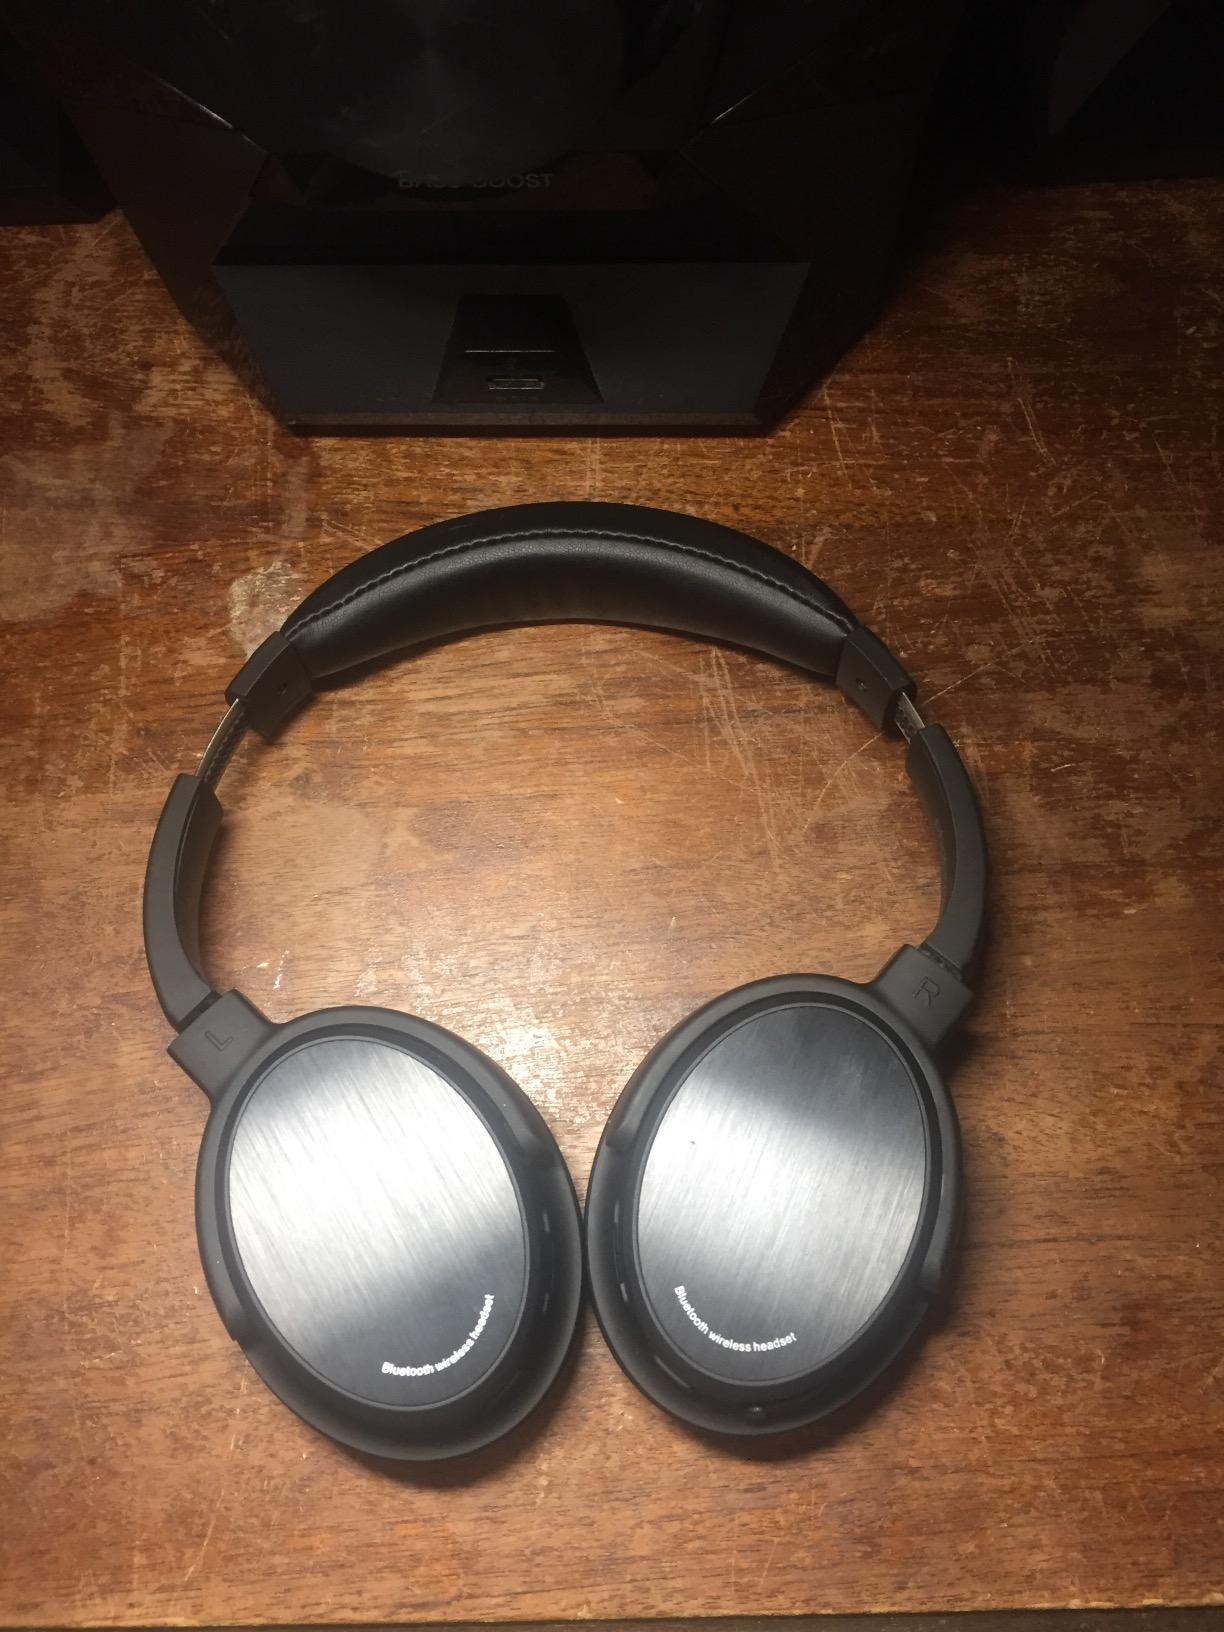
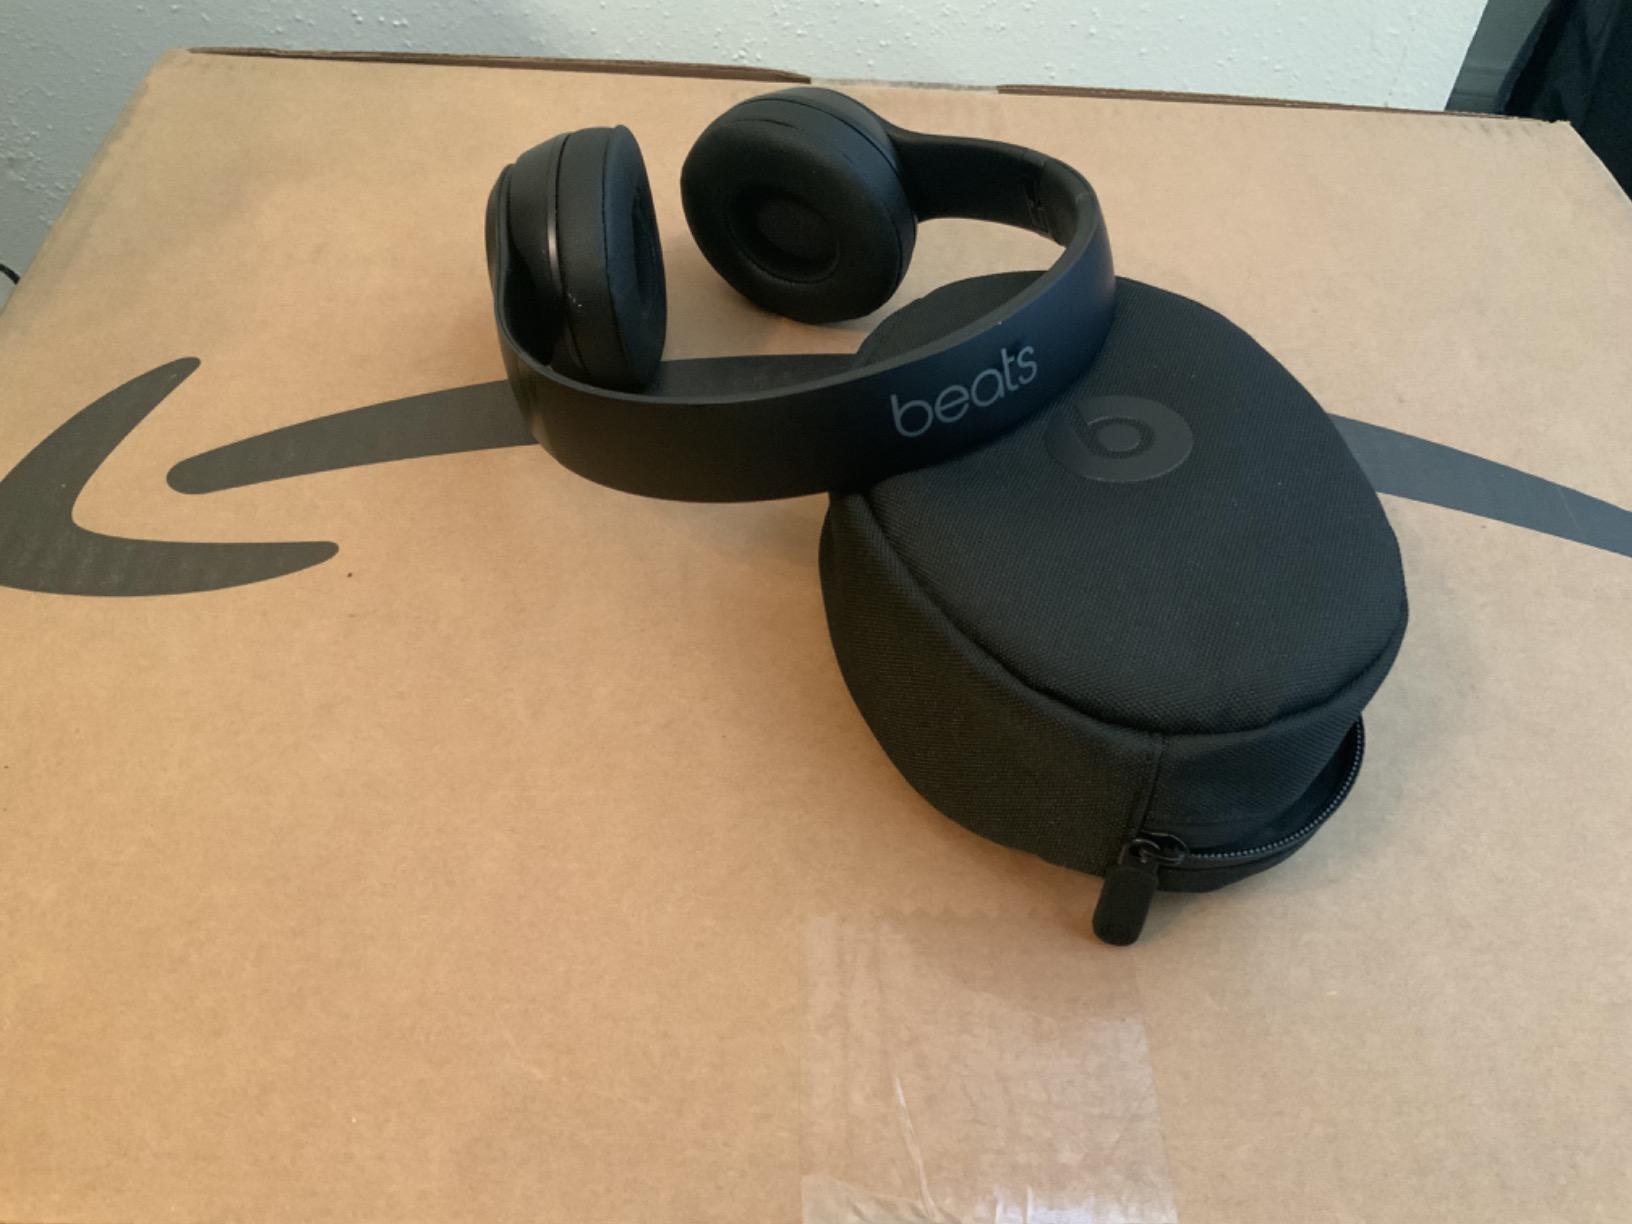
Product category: headphones
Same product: no